Salford Quays

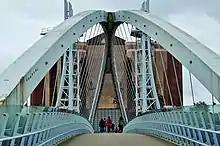
Ship Canal bridge and Office Block

Early in the planning stages for redevelopment of Salford Quays in 1988, potential was recognised for a landmark arts venue, the Salford Quays Centre for the Performing Arts, which became known as the Lowry Project in 1994. It had secured £64 million in funding by 22 February 1996.